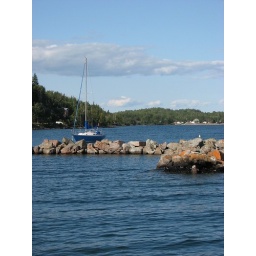
A sail boat by the Silver Islet store.